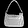
Label: Bag